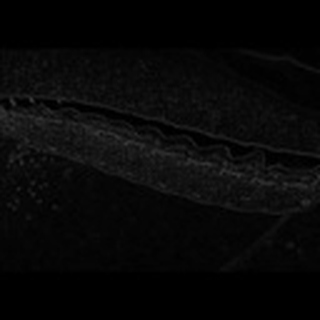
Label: cotton_army_worm